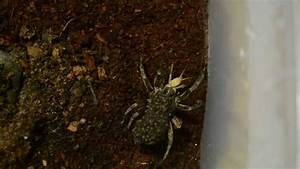
Label: ragno